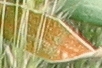
Label: Wheat___Brown_Rust